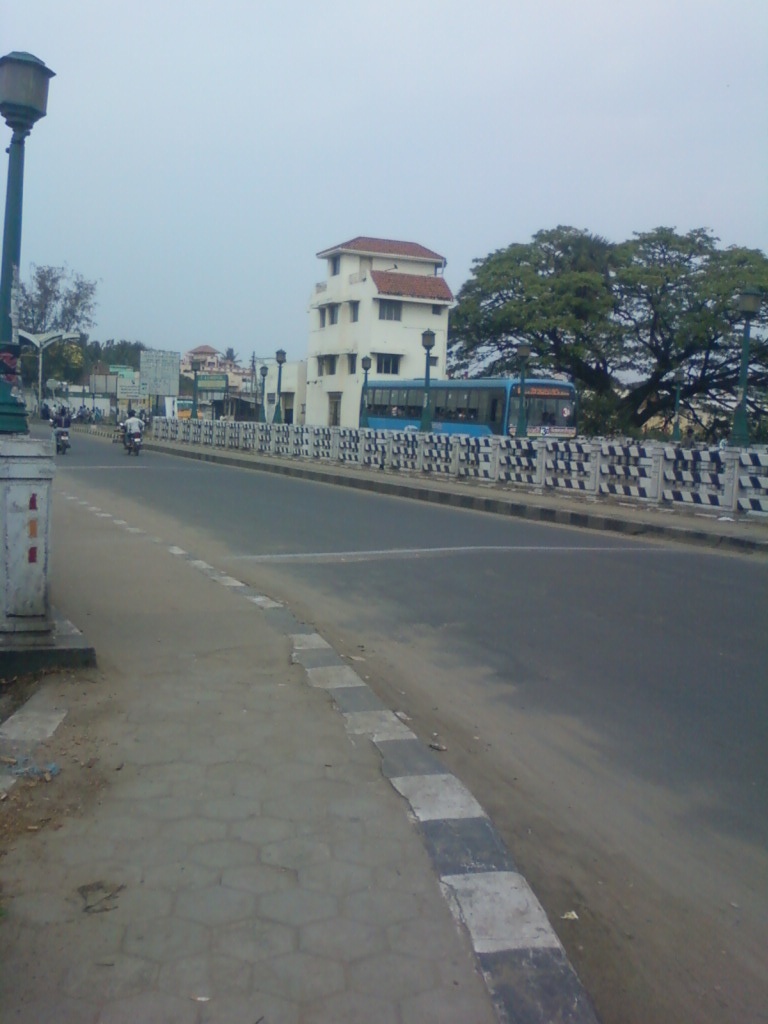
Bridge over the River Noyyal at Aathupalam.